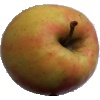
Label: Apple Pink Lady 1